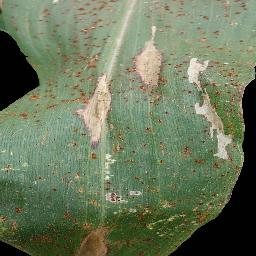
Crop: corn
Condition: (maize)_common_rust